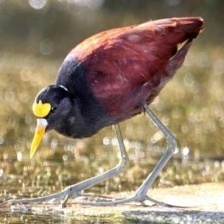
Species: NORTHERN JACANA
Scientific name: JACANA SPINOSA